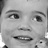
Emotion: happy